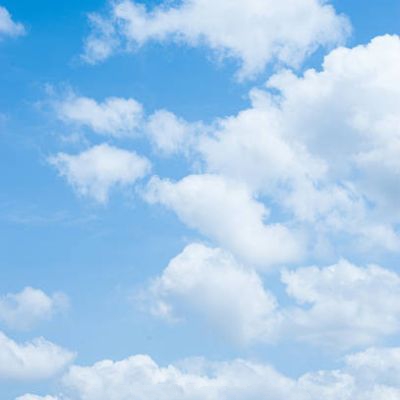
Cloud type: Cumulus (Cu)